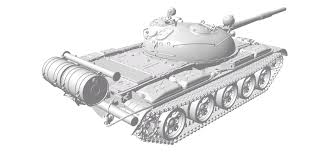
Label: Tank